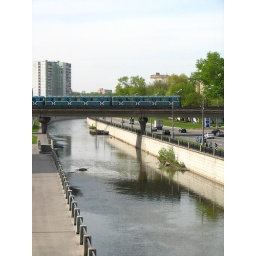
Metro bridge over Yauza river